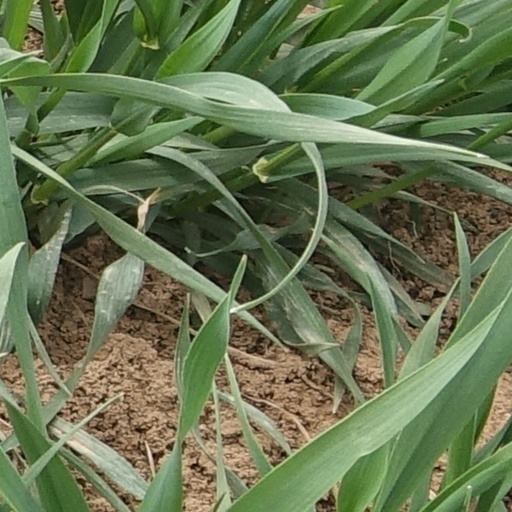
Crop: wheat